Coral

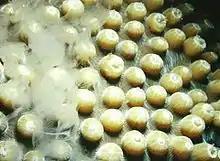
A male great star coral, "Montastraea cavernosa", releasing sperm into the water.

Polyps feed on a variety of small organisms, from microscopic zooplankton to small fish. The polyp's tentacles immobilize or kill prey using stinging cells called cnidocytes, commonly called nematocysts. These cells carry venom which they rapidly release in response to contact with another organism. A dormant nematocyst discharges in response to nearby prey touching the trigger. A stiff flap called an operculum opens and its stinging apparatus fires the barb into the prey. The venom is injected through the hollow filament to immobilise the prey; the tentacles then manoeuvre the prey into the stomach. Once the prey is digested the stomach reopens allowing the elimination of waste products and the beginning of the next hunting cycle.